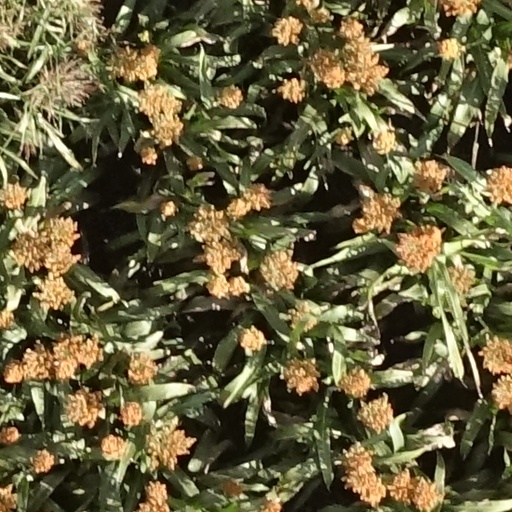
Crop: sorghum